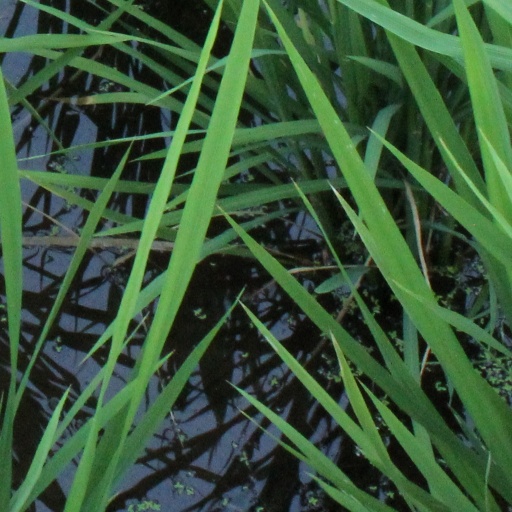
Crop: rice